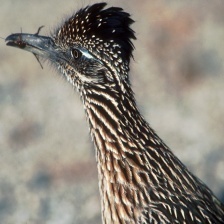
Species: ROADRUNNER
Scientific name: GEOCOCCYX